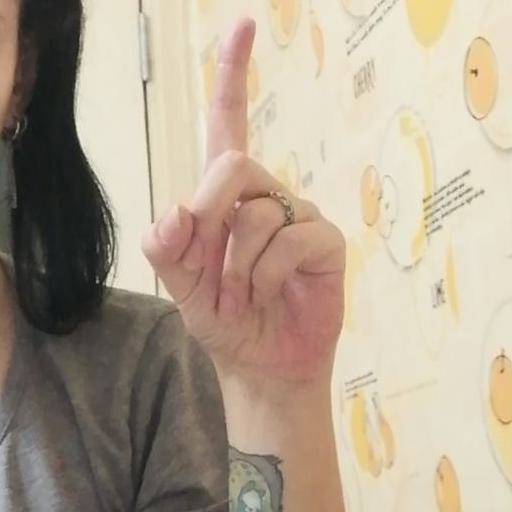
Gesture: one